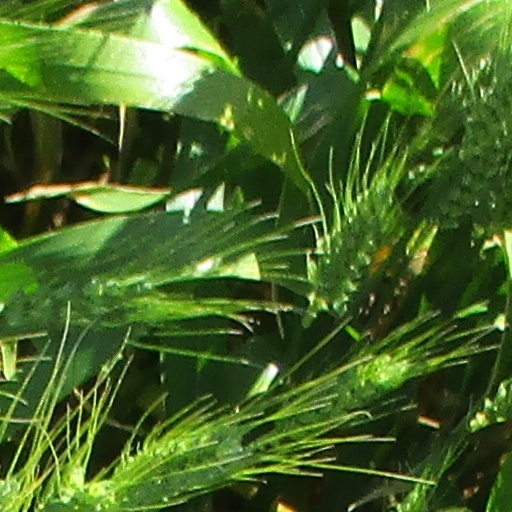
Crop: wheat